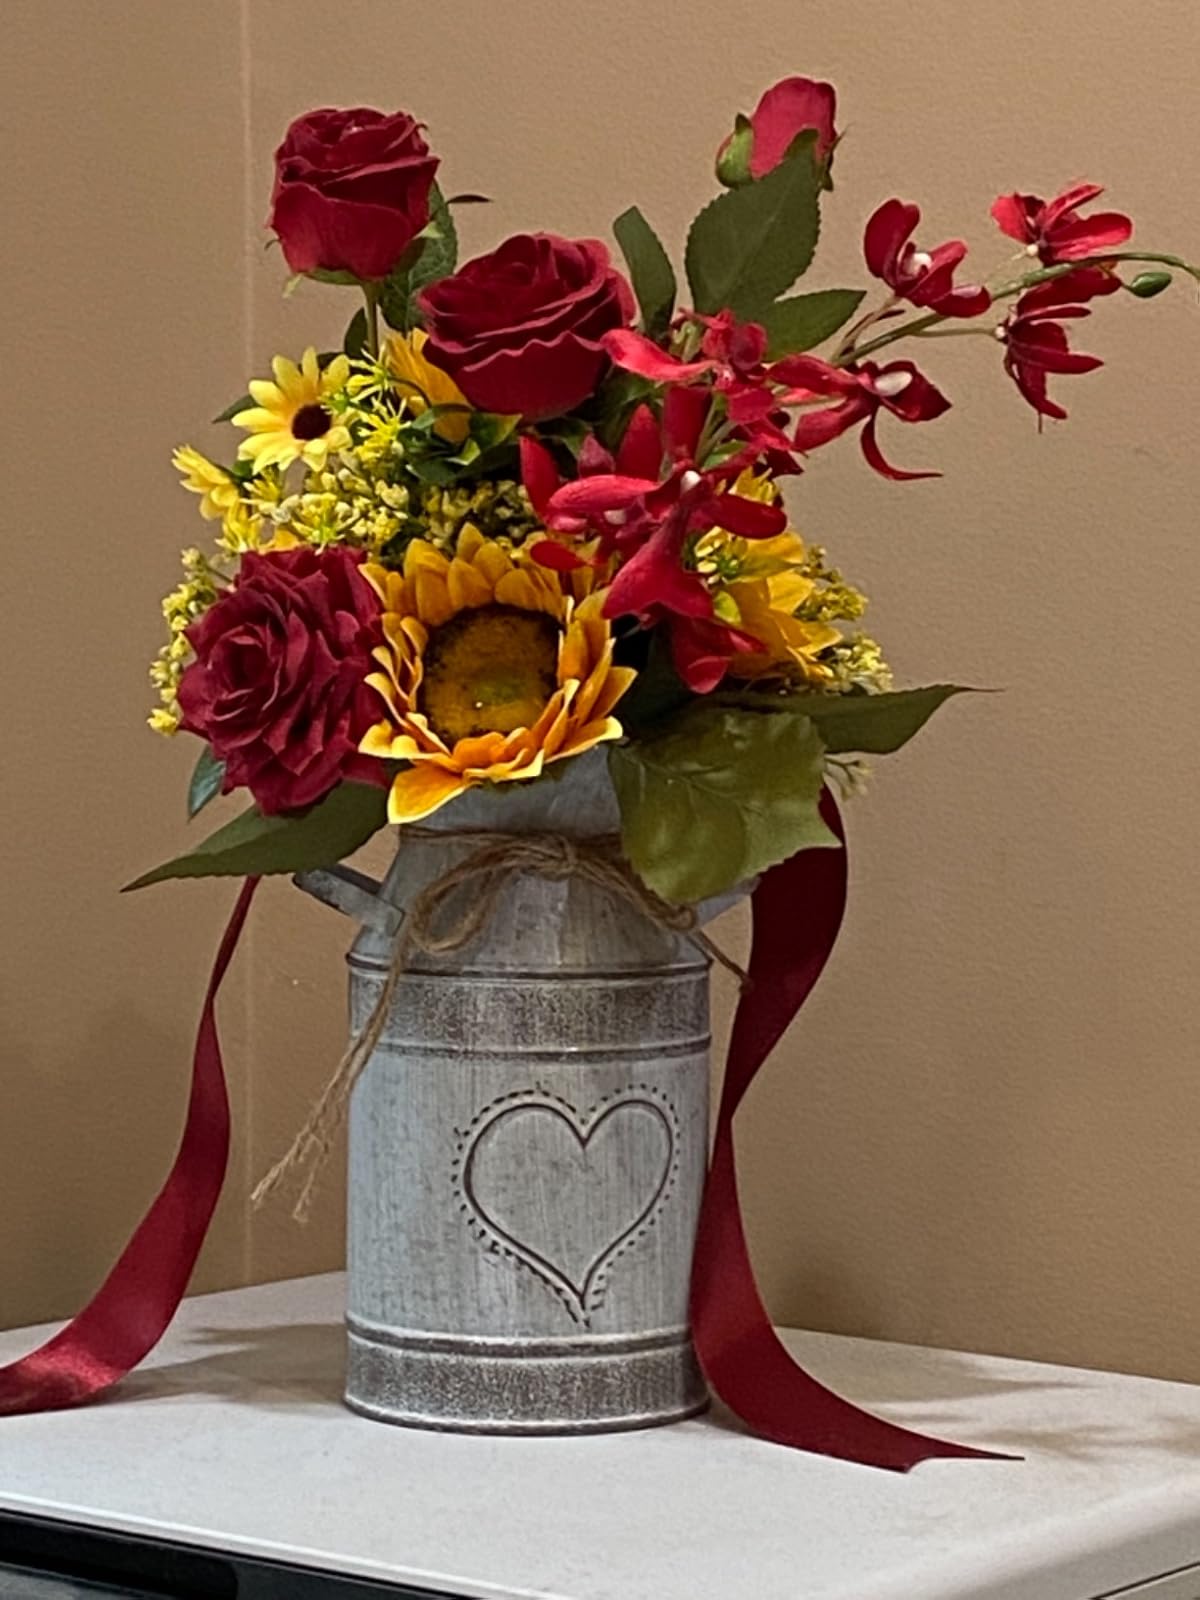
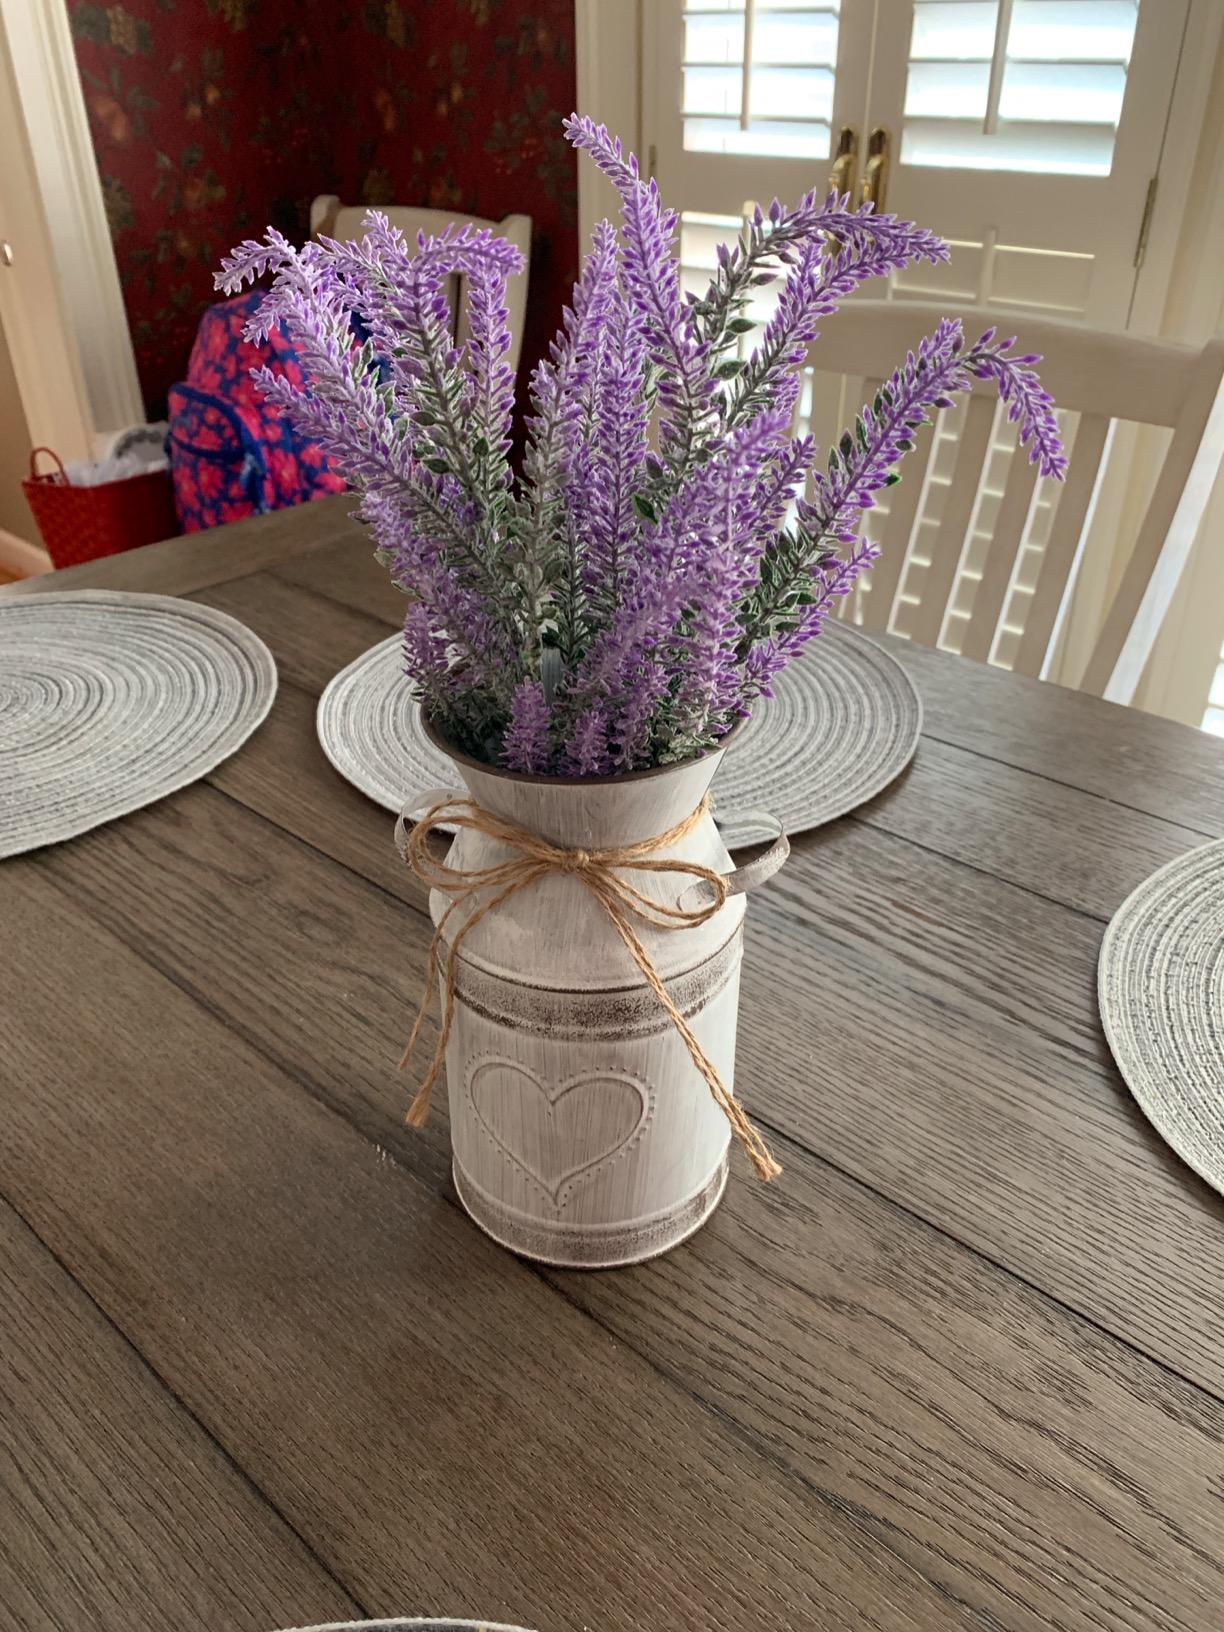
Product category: vase
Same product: yes